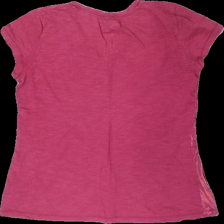
View: back
Type: T-shirt
Category: Ladies
Brand: Not in the list
Brand text on label: Sonoma
Colors: Pink
Material: 100% cotton
Pattern: Other
Cut: Regular, V-collar
Size: L
Season: All
Stains: Minor
Price range: <50
Recommended usage: Export
Comment: crooked seam